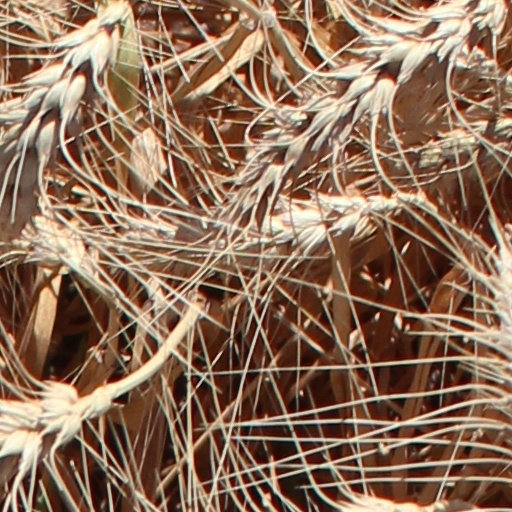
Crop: wheat